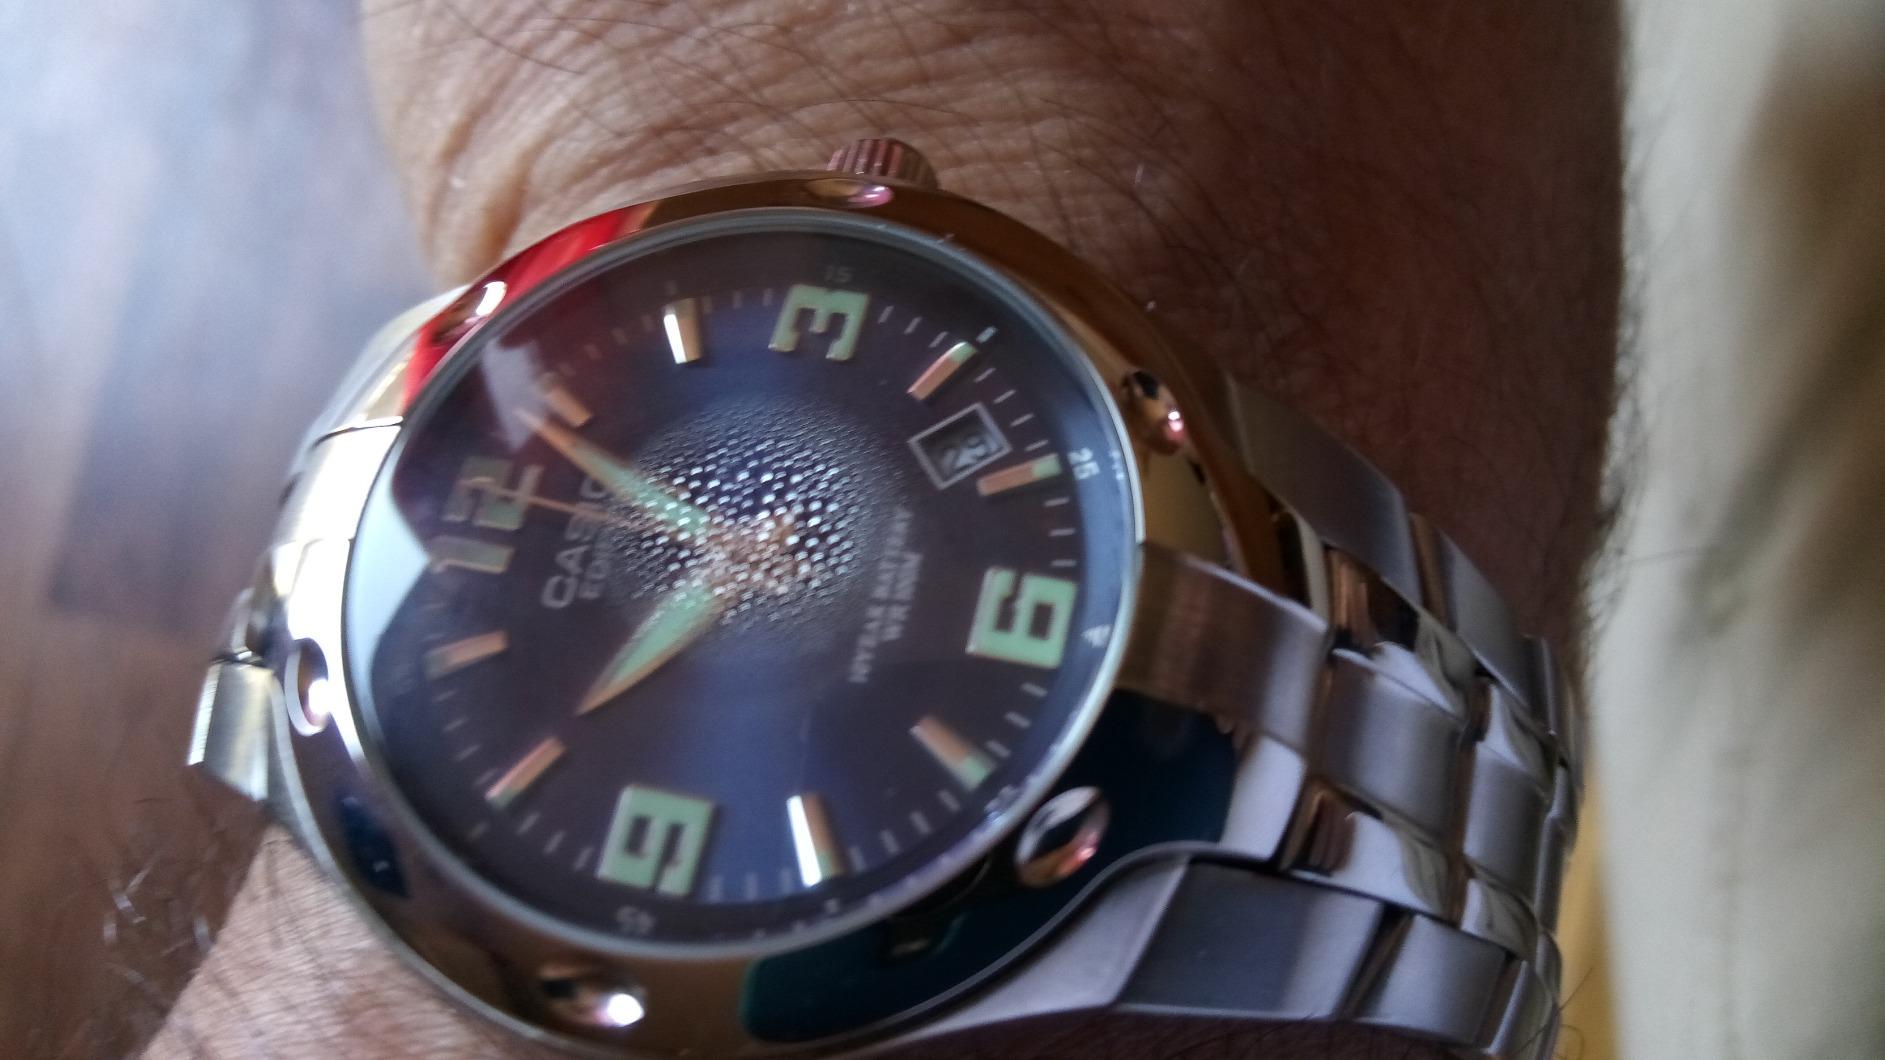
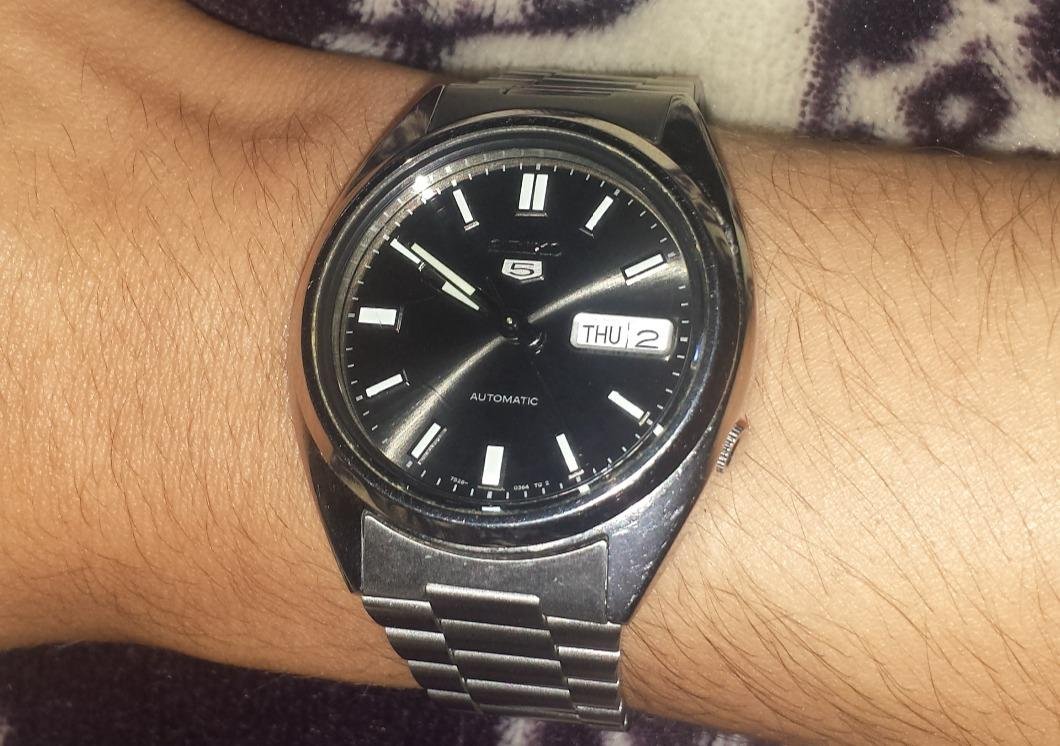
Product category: accessories_watch
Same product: no